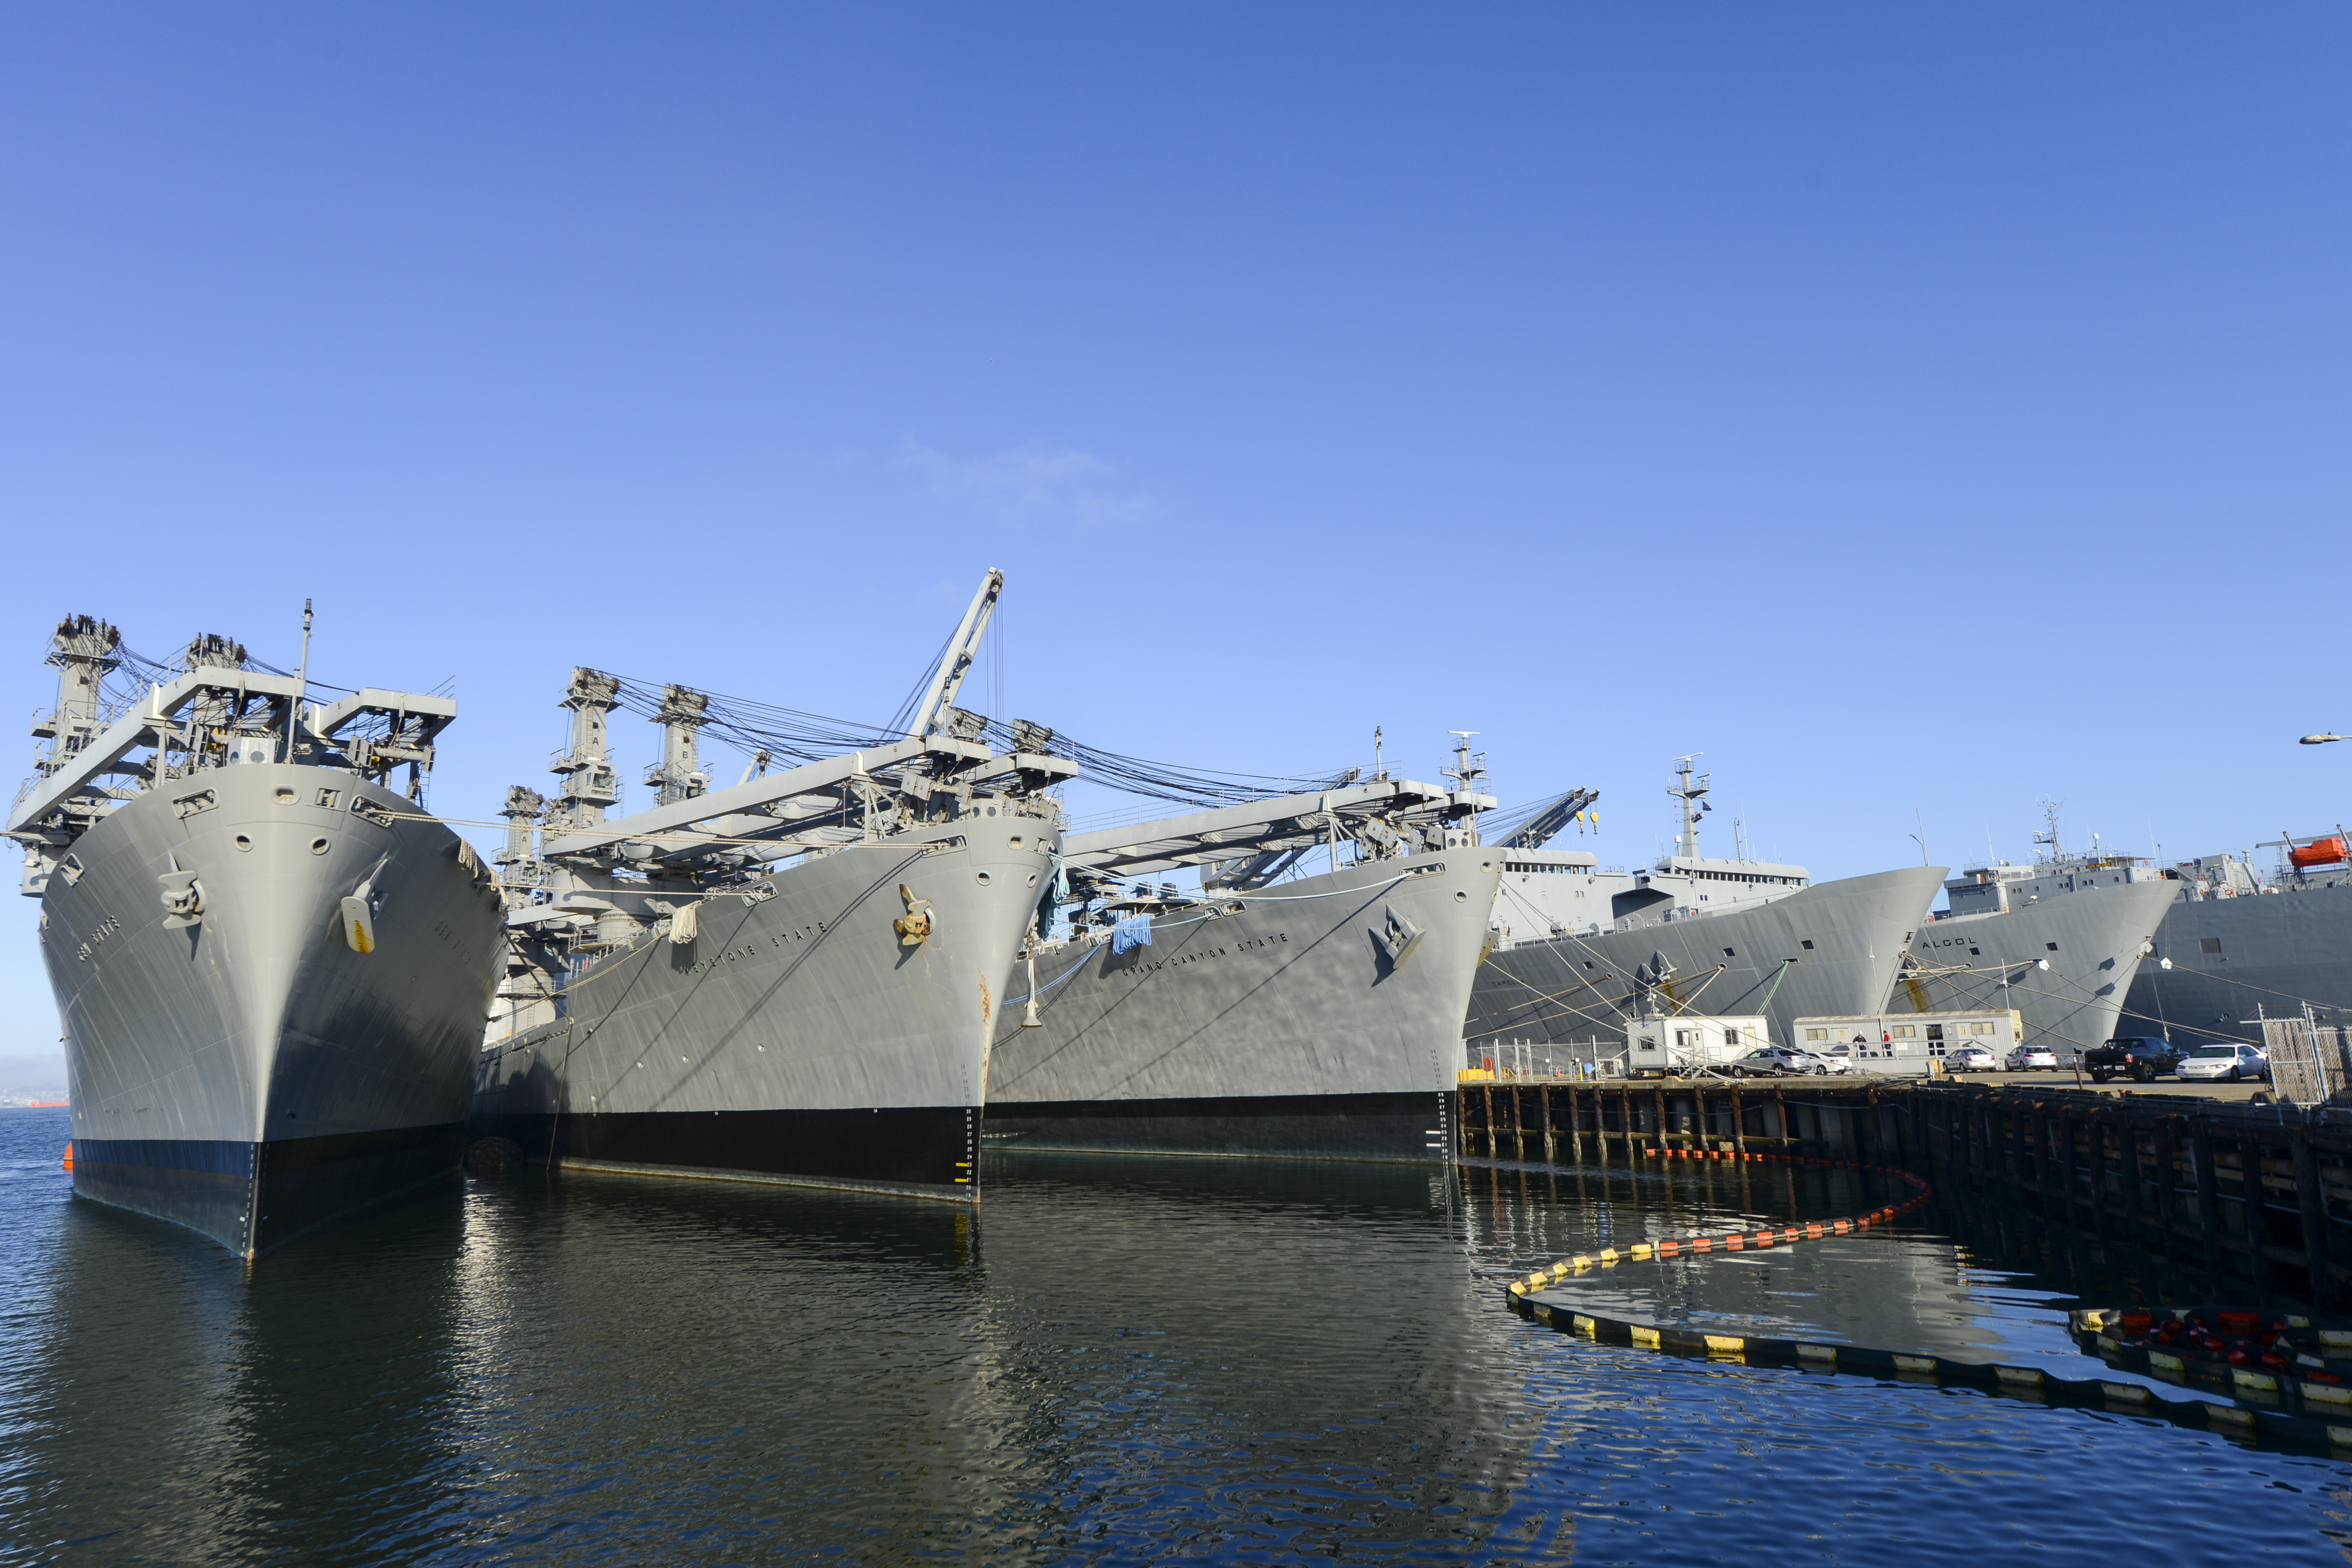
Vehicle type: Ships